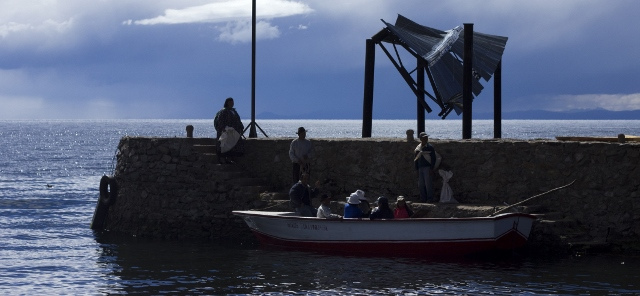
A rustic pier with several fisherman attending to a boat

A small boat is sitting at the dock

A boat pulls up to a stone pier in which a structure is bent and hanging.

some people on a boat at a dock

A small boat full of people docks on a brick dock.